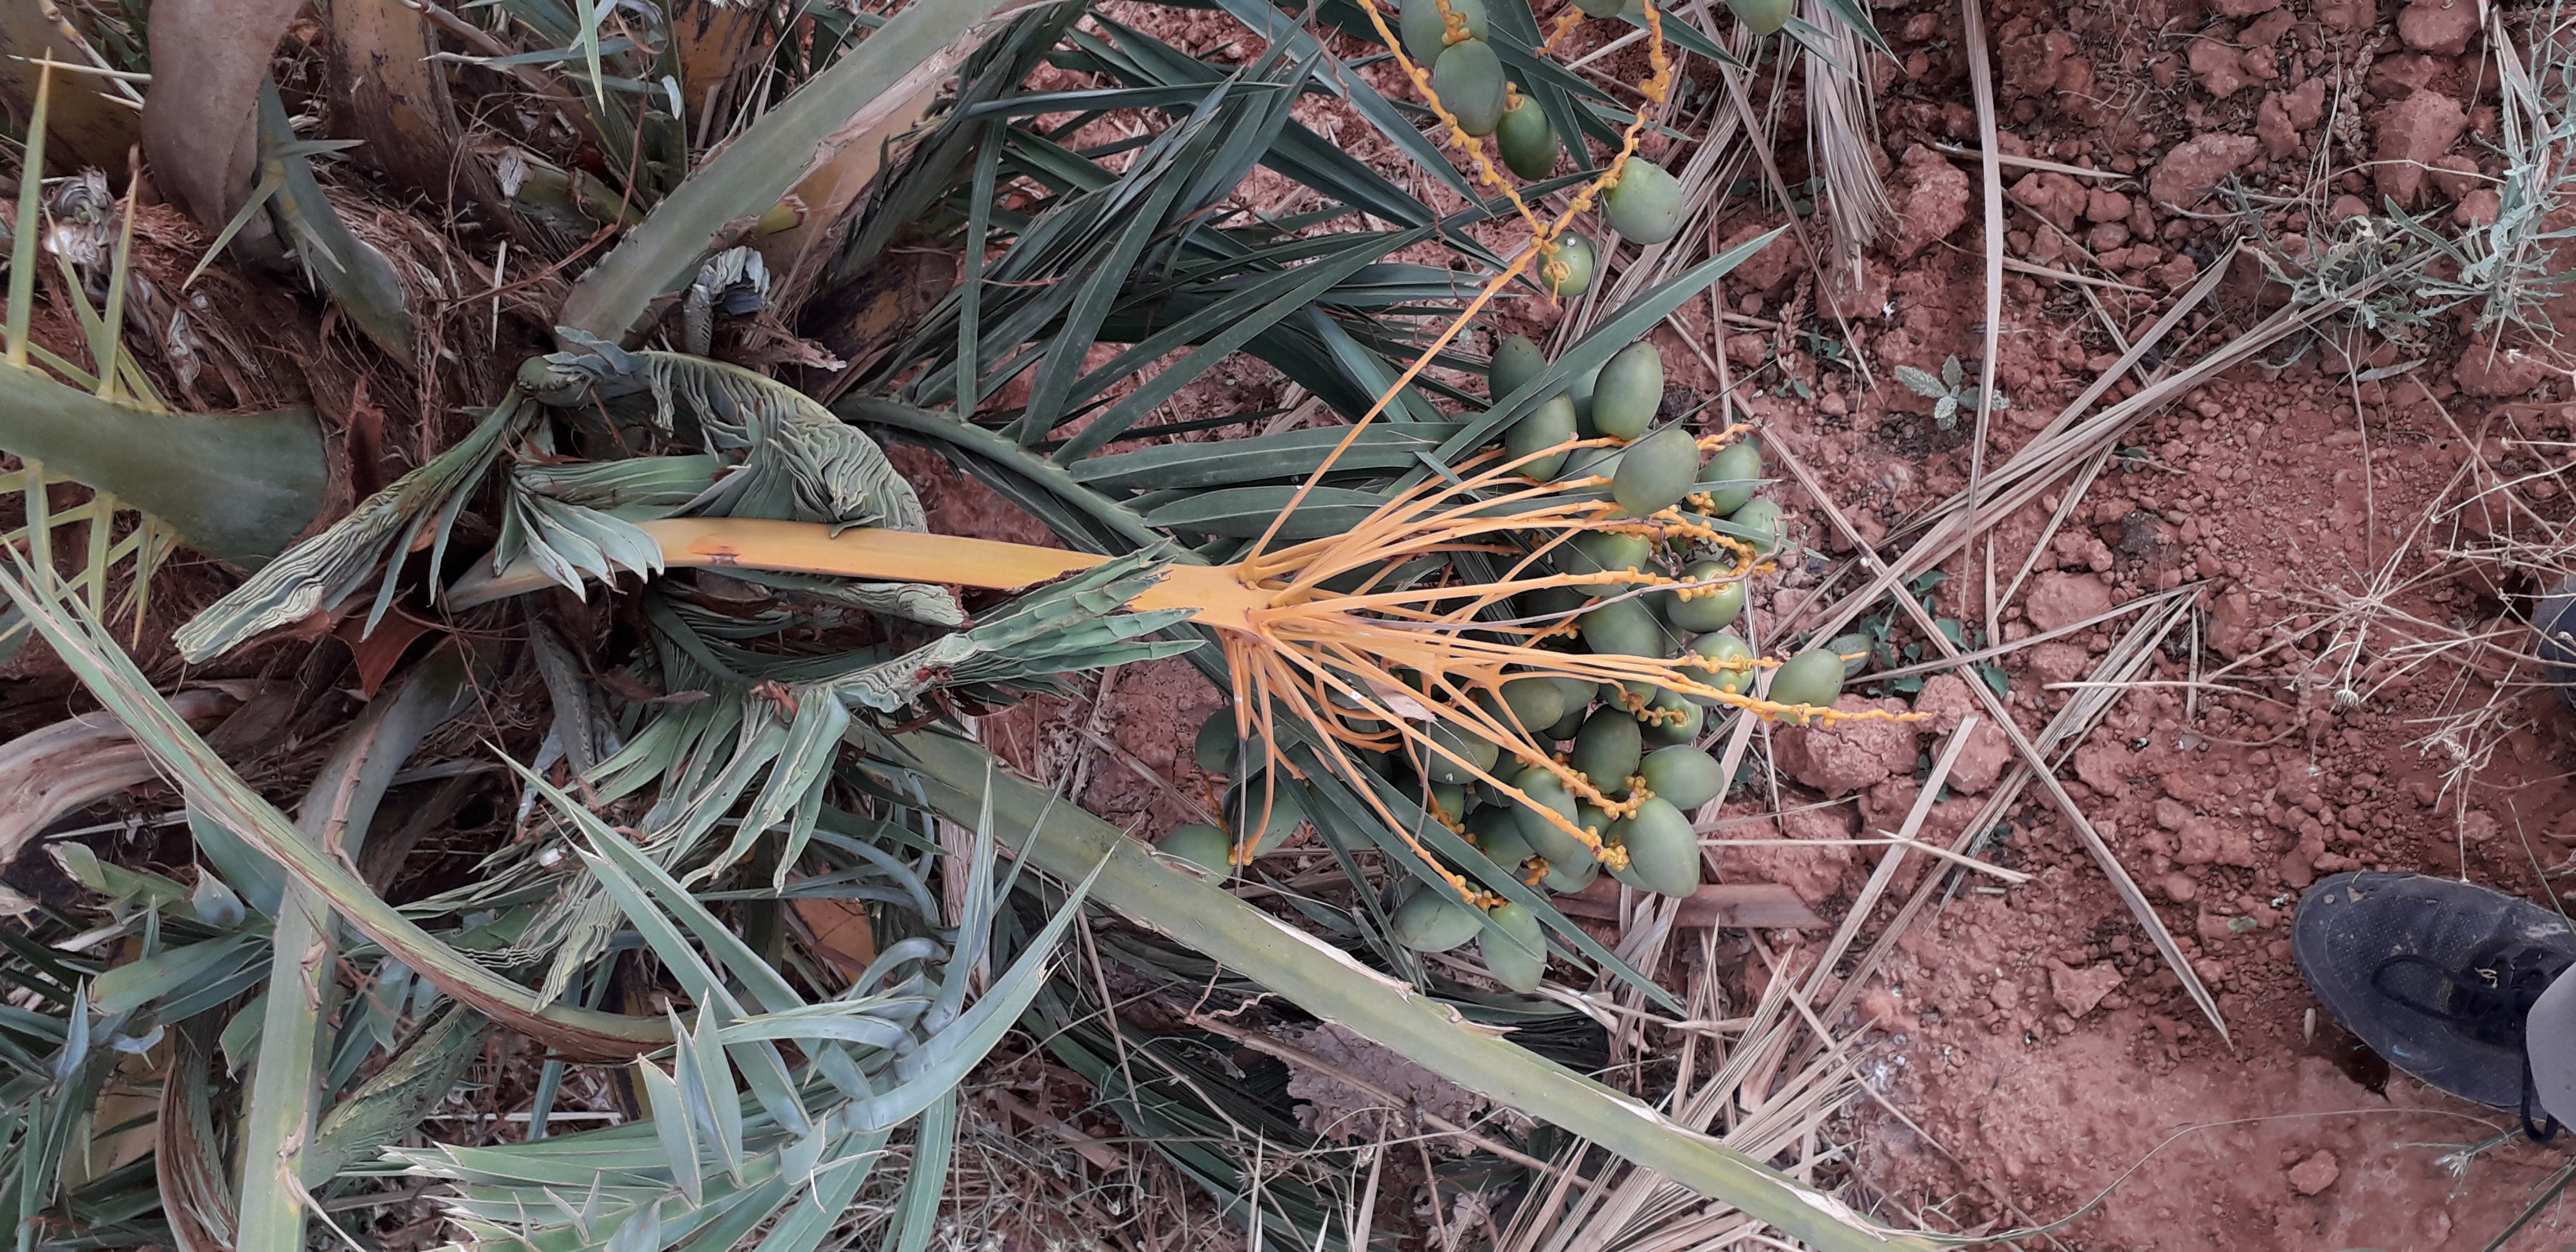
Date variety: Boumajhoul